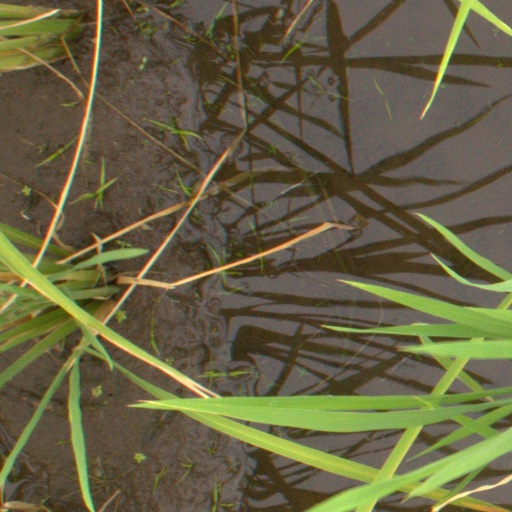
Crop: rice